Bonn

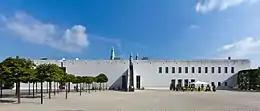
The Bundeskunsthalle focuses on the cultural heritage outside of Germany or Europe, at the crossroads of culture, the arts, and science.

After the defeats of the French army in the Russian campaign of 1812 and the Battle of Leipzig, the French evacuated Bonn in January 1814.